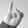
ASL letter: I